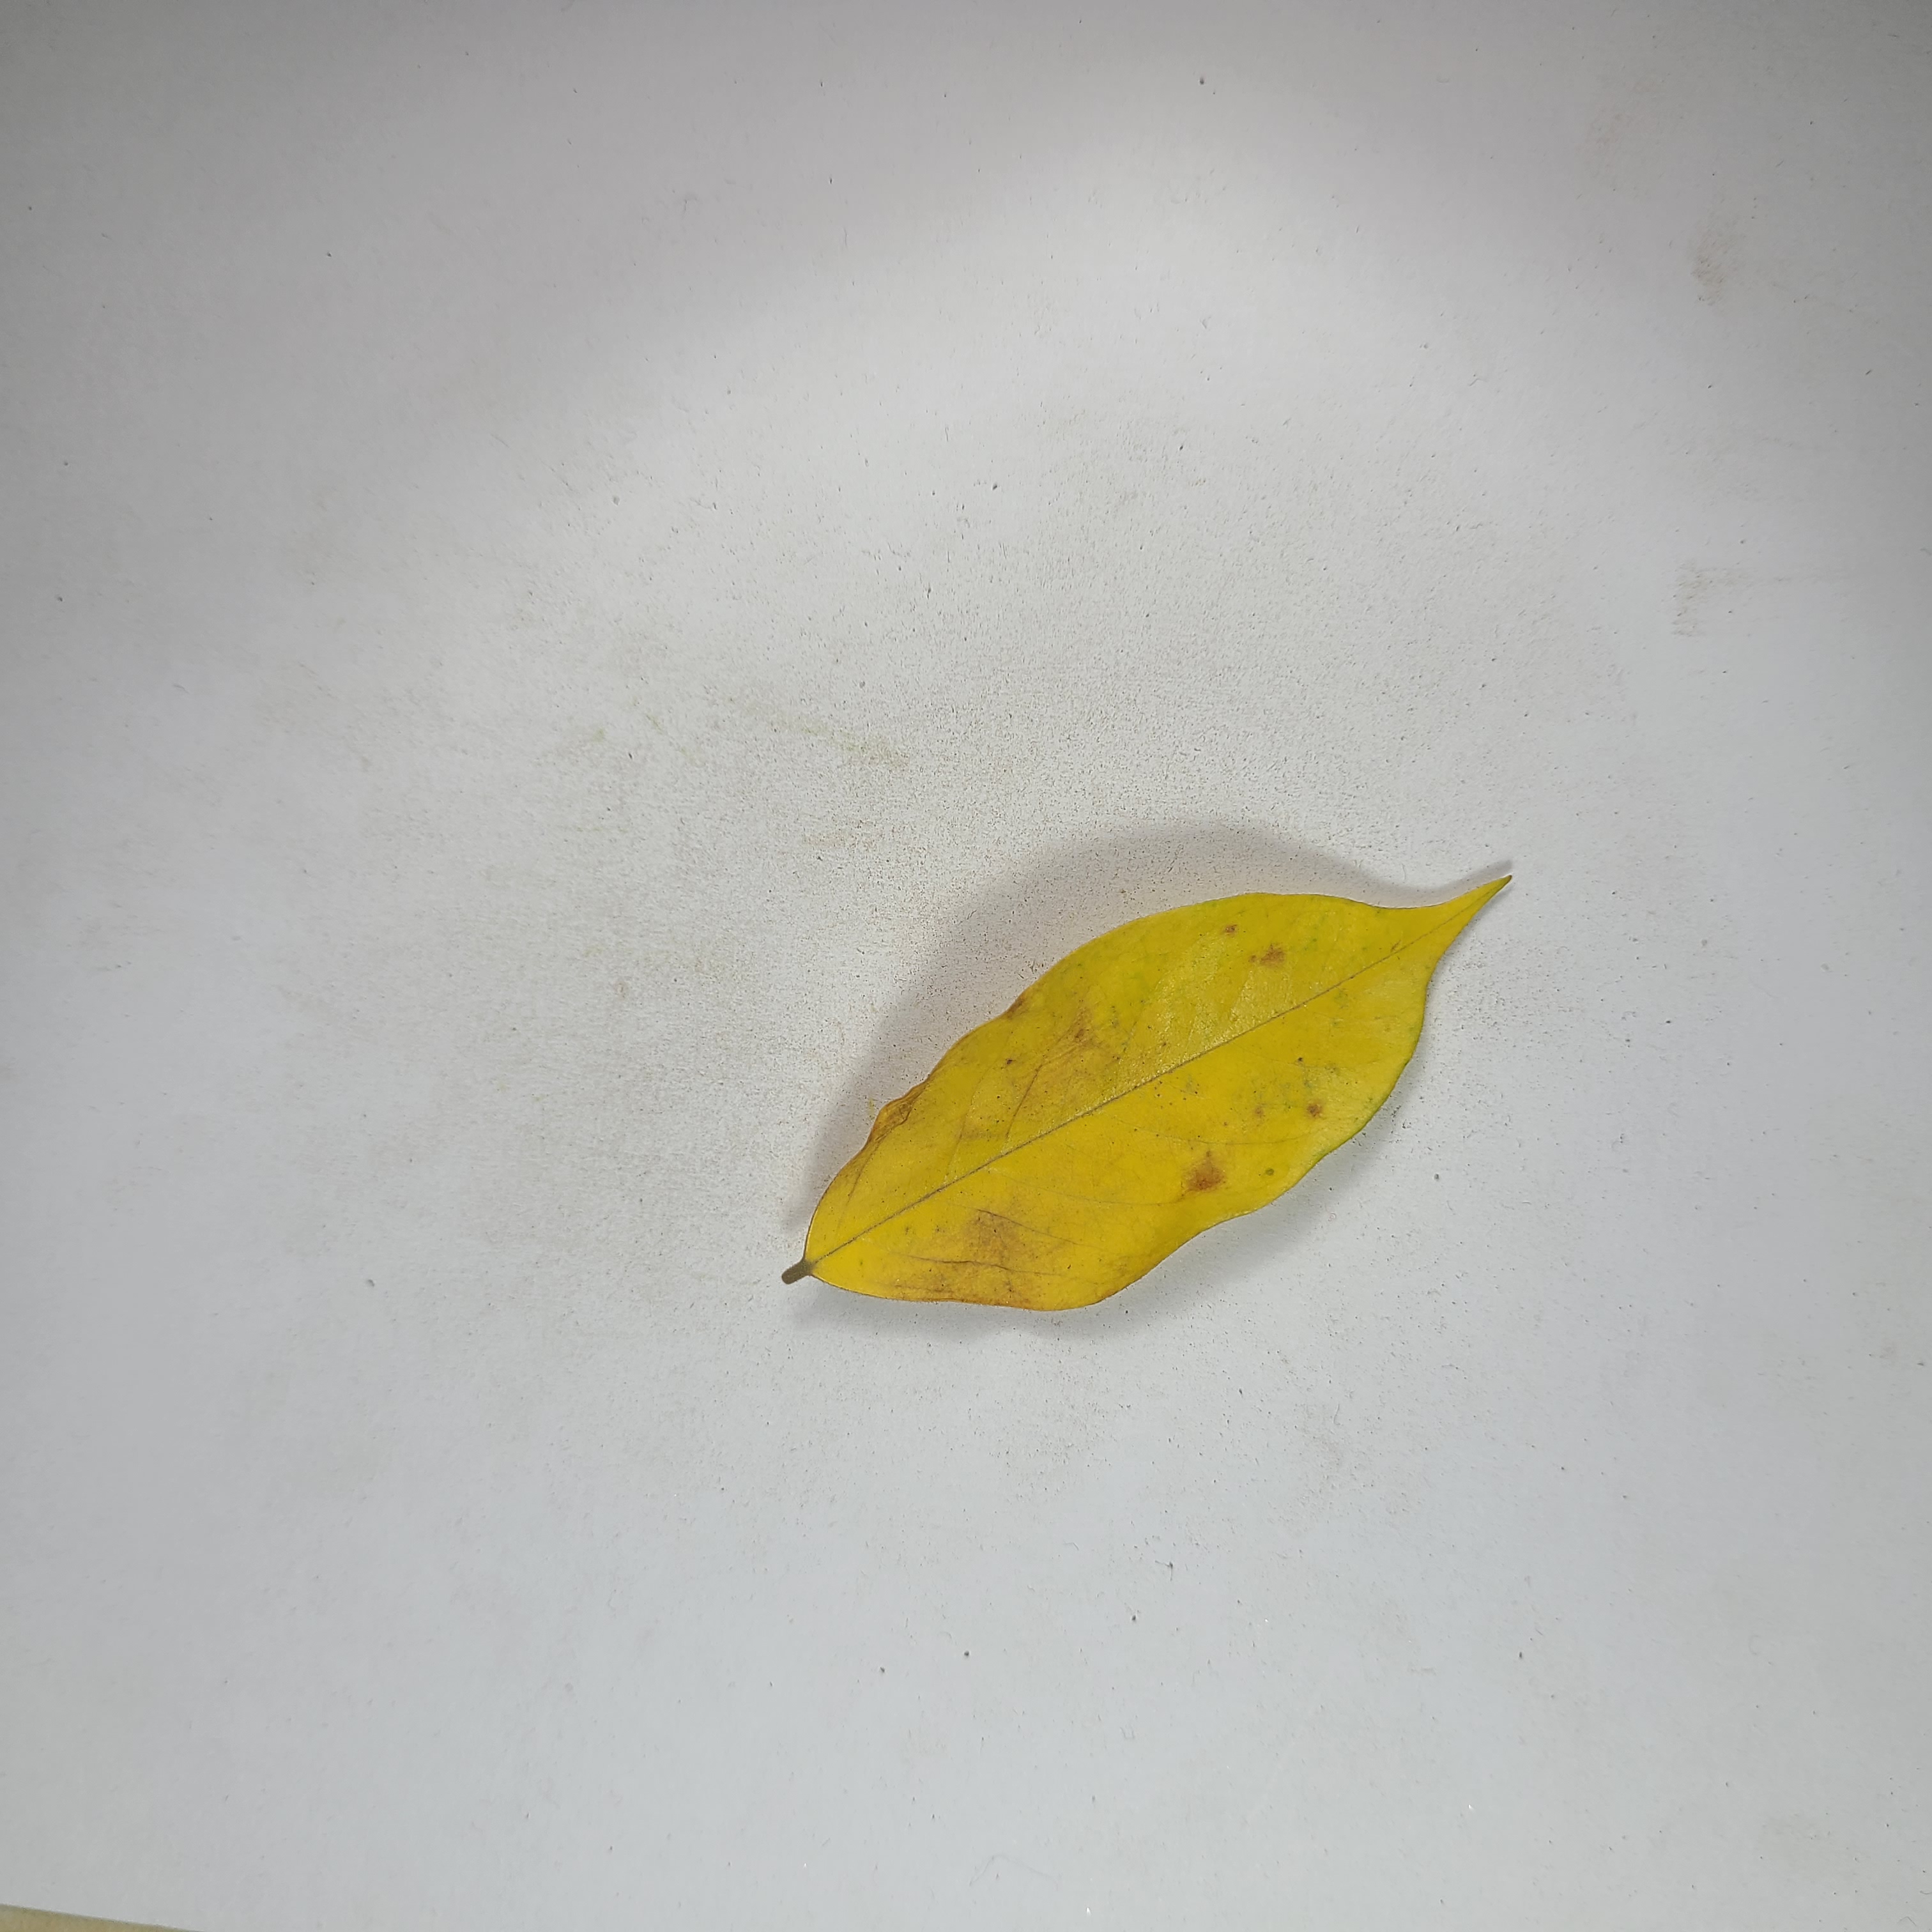
Label: Yellow Leaves